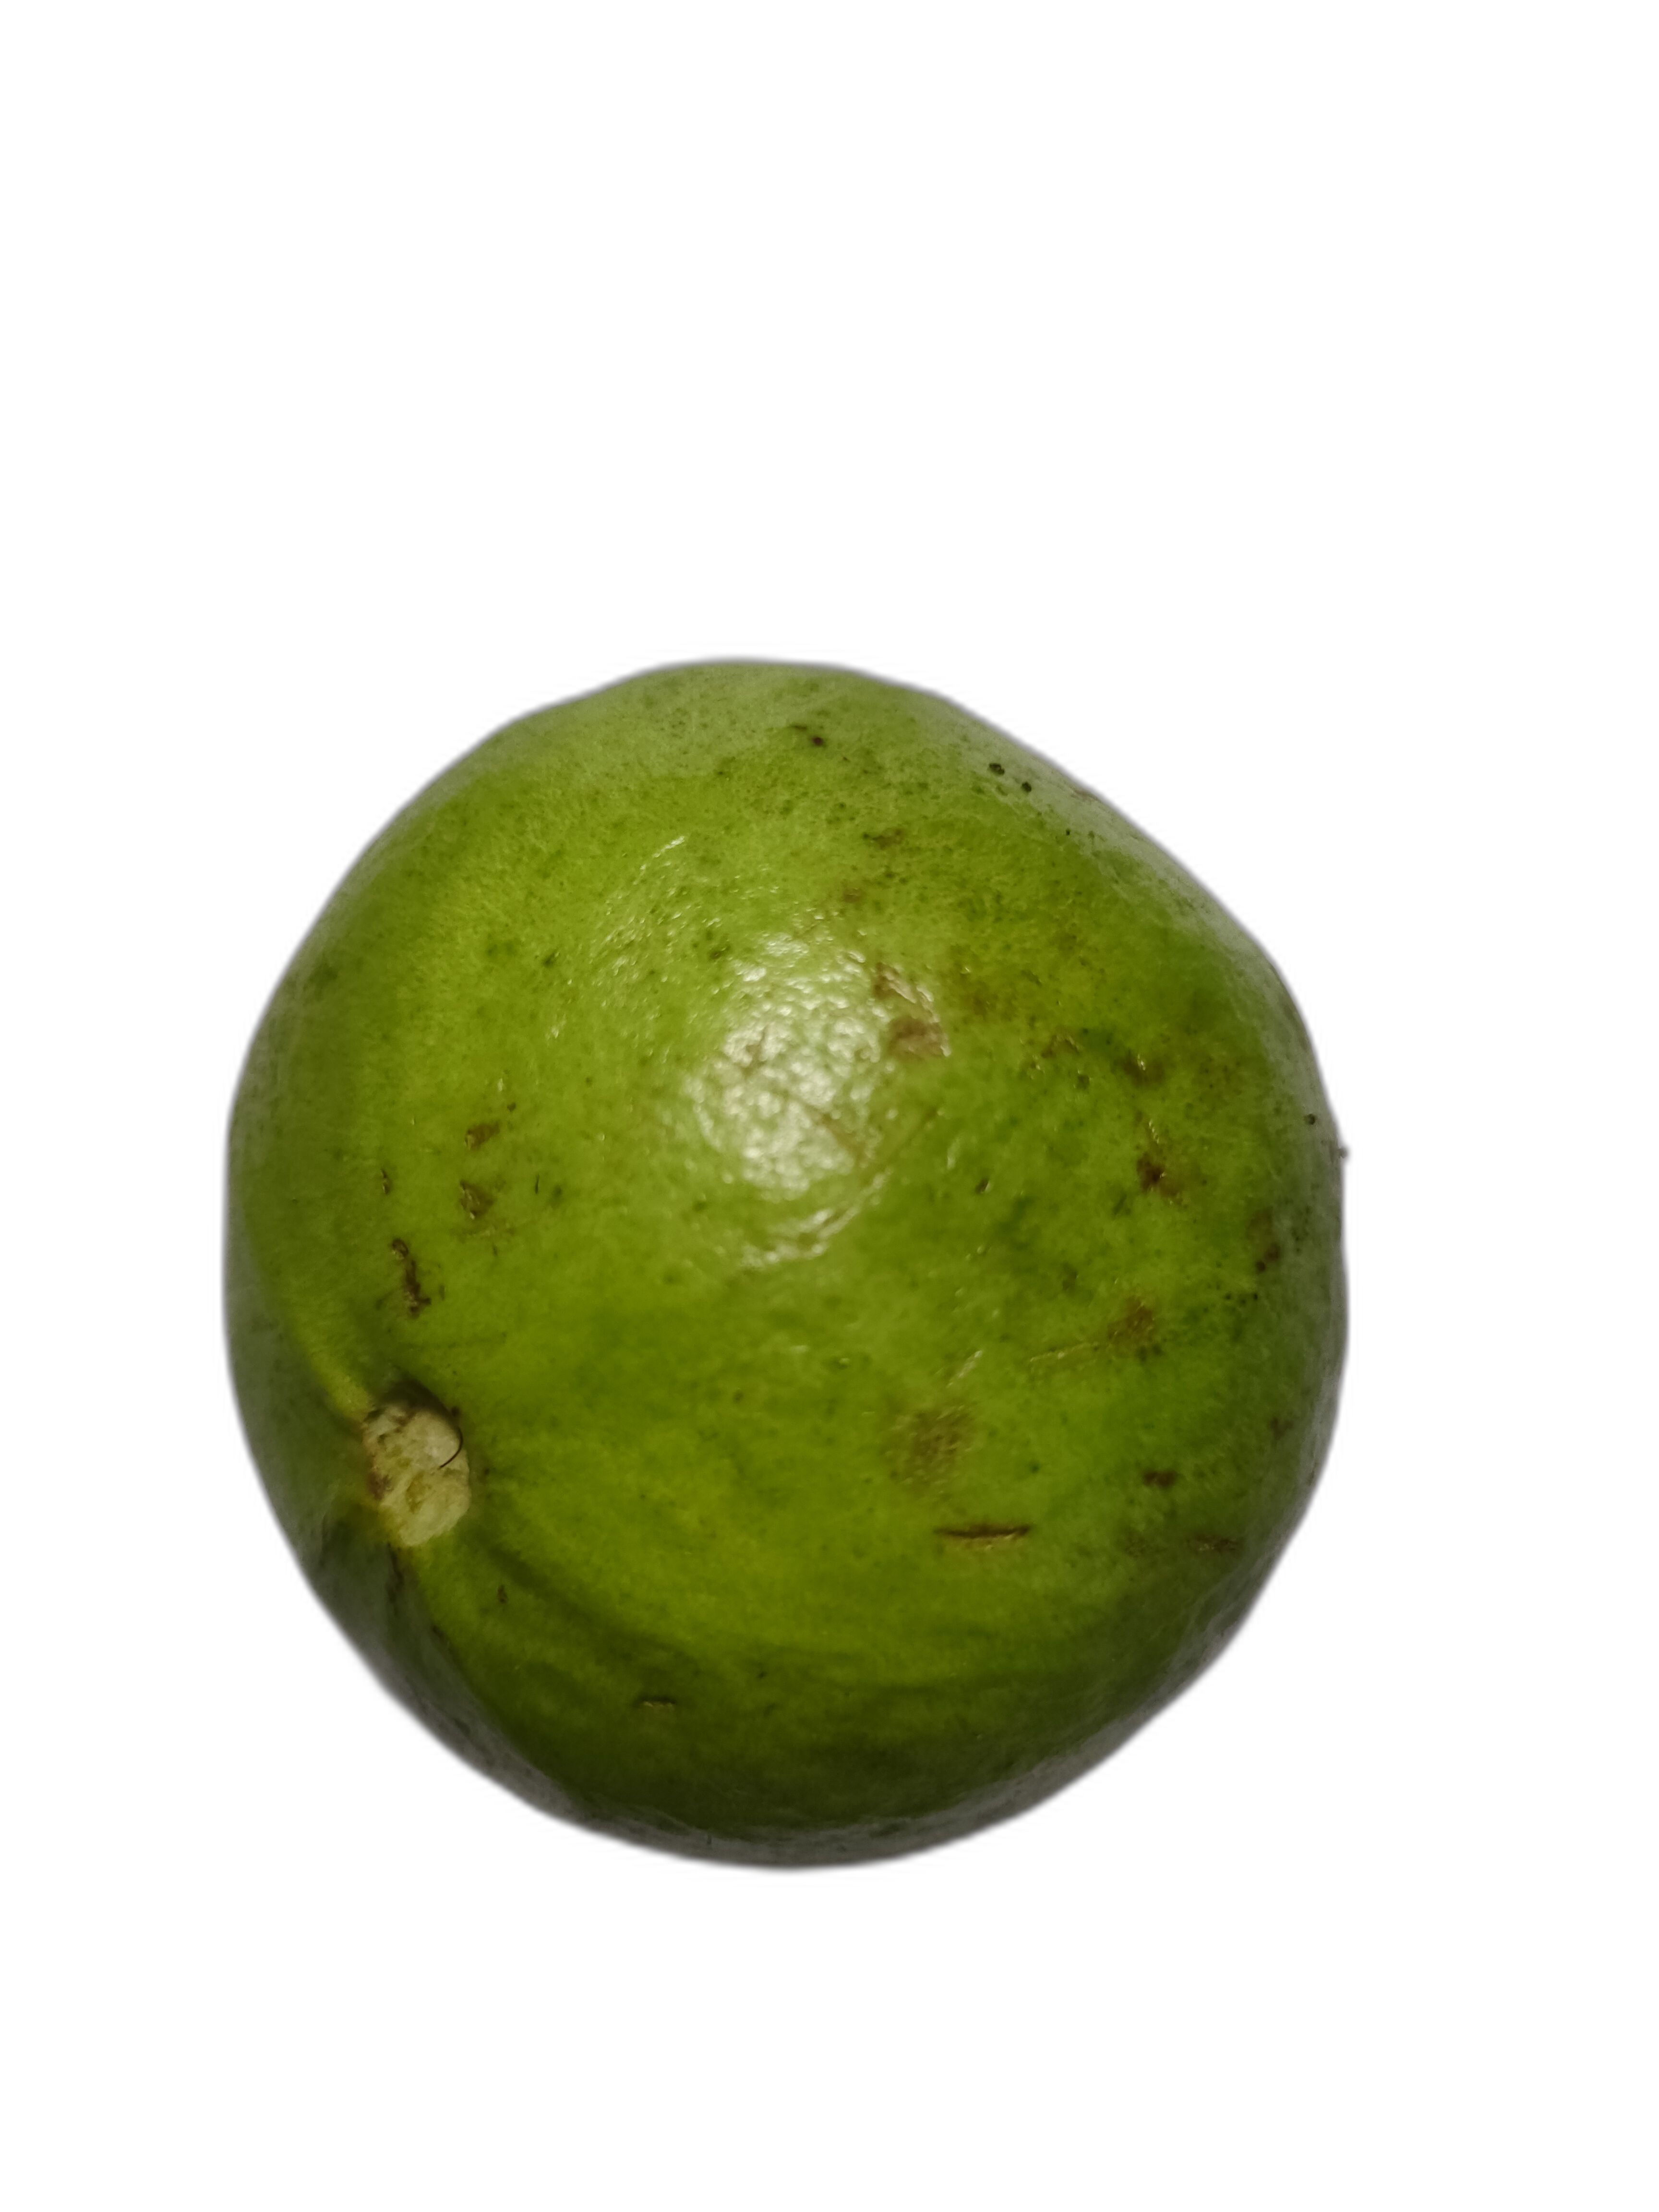
Plant part: fruit
Disease: Anthracnose